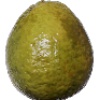
Label: guava